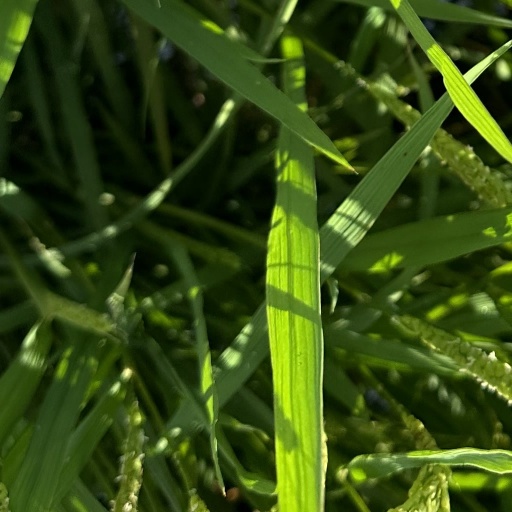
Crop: rice